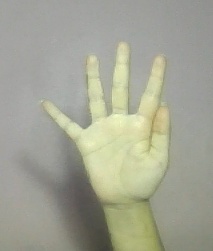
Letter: sheen